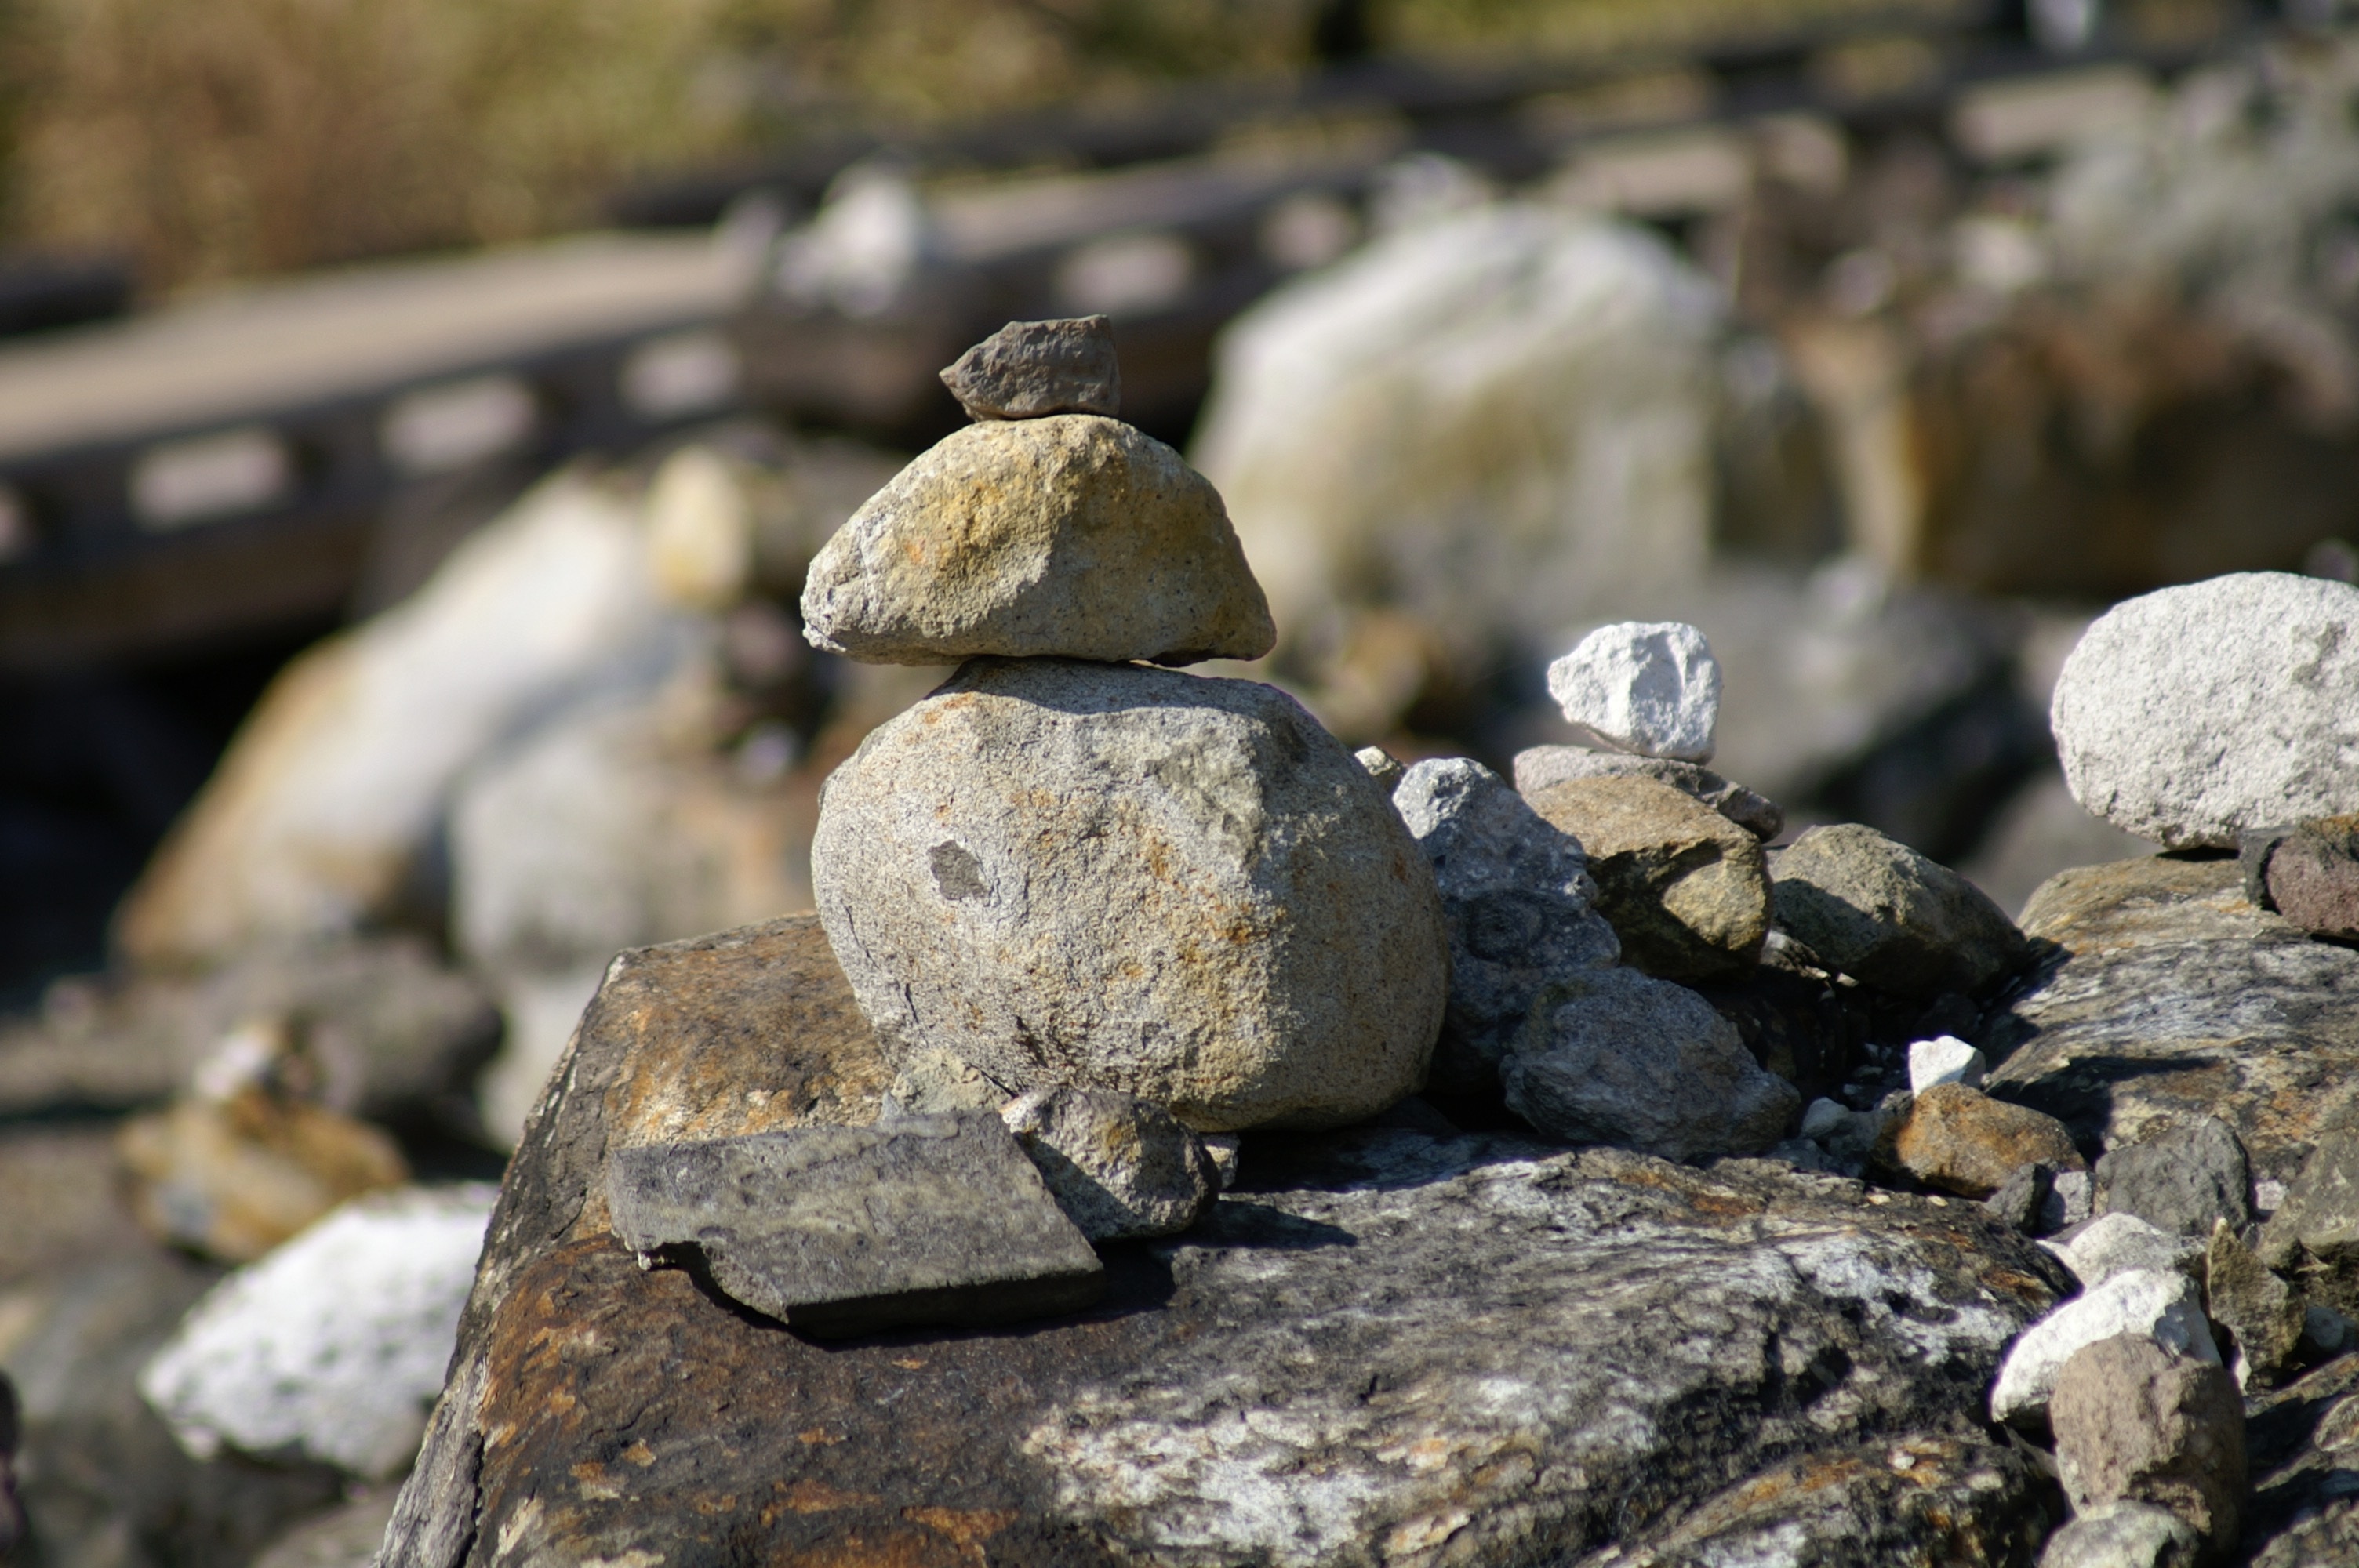
nature, rock, wood, stone, stream, journey, balance, natural, material, geology, boulder